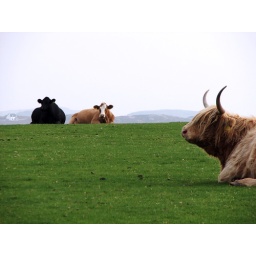
A group of highland cows relaxing in a pasture near the North End of Iona